Revolution of the Reforms

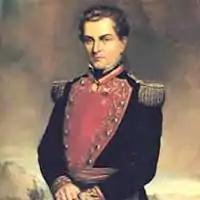
General Santiago Mariño, leader of the rebellion.

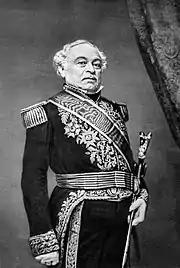
General José Antonio Páez led the reaction against the reformists.

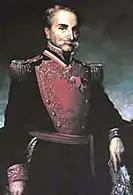
General Diego Ibarra

On 7 June 1835, the insurrection broke out in Maracaibo, proclaiming a federal system and General Santiago Mariño as head of the armed movement. Although this uprising failed, it was only the beginning of more unrest throughout the country. In Caracas, a rebellion broke out in the night of 7–8 July 1835. Pedro Carujo, chief of the Anzoátegui battalion, and then-Captain Julián Castro, placed President Vargas under house arrest on 8 July. On that occasion, the famous dialogue between Carujo and Vargas took place, which historiography has recorded for posterity: "The world belongs to the brave," Carujo tells Vargas. To which the president replies: "No, the world belongs to the just man; it is the good man, and not the brave, who has always lived and will live happily on earth and secure in his conscience".